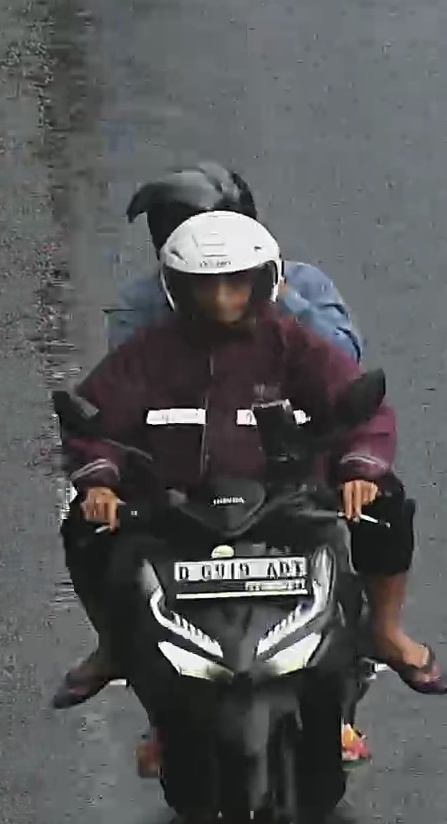
person-with-helmet: 2
person-without-helmet: 0